Pliska Ridge

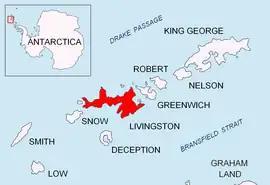
Location of Livingston Island in the South Shetland Islands

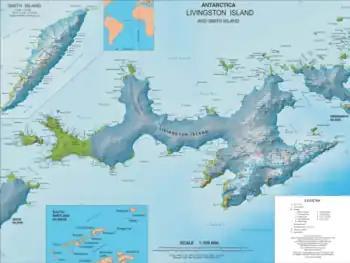
Topographic map of Livingston Island and Smith Island

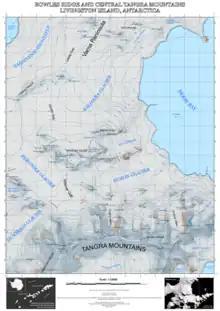
Topographic map of Bowles Ridge and central Tangra Mountains

Pliska Ridge is a three-peaked ridge rising to in eastern Livingston Island in the South Shetland Islands, Antarctica. Its central and highest summit, "Pliska Peak", is located east-northeast of Willan Nunatak, southeast of Burdick Peak (summit of Burdick Ridge), south-southwest of Mount Bowles, west-southwest of Kuzman Knoll, and northwest of Mount Friesland. The feature is long and wide, its axis trending due east-west, with precipitous southern slopes. It is ice-covered except for segments of its easternmost peak and is bounded to the northwest by Orpheus Gate, to the north by the head of Perunika Glacier, to the east by Nesebar Gap, and to the south and west by the head of Huntress Glacier, the latter flowing southwestwards into False Bay.